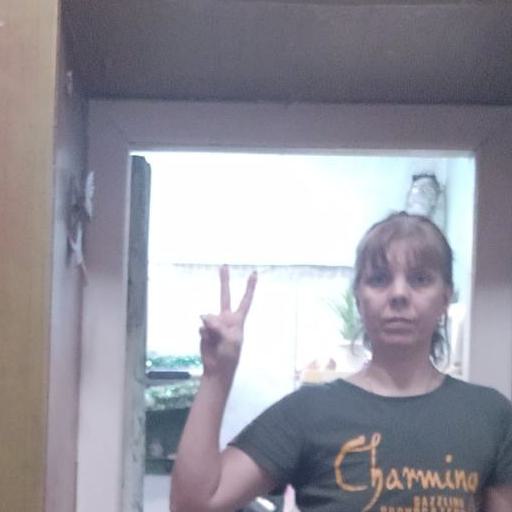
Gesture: peace